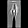
Label: Trouser